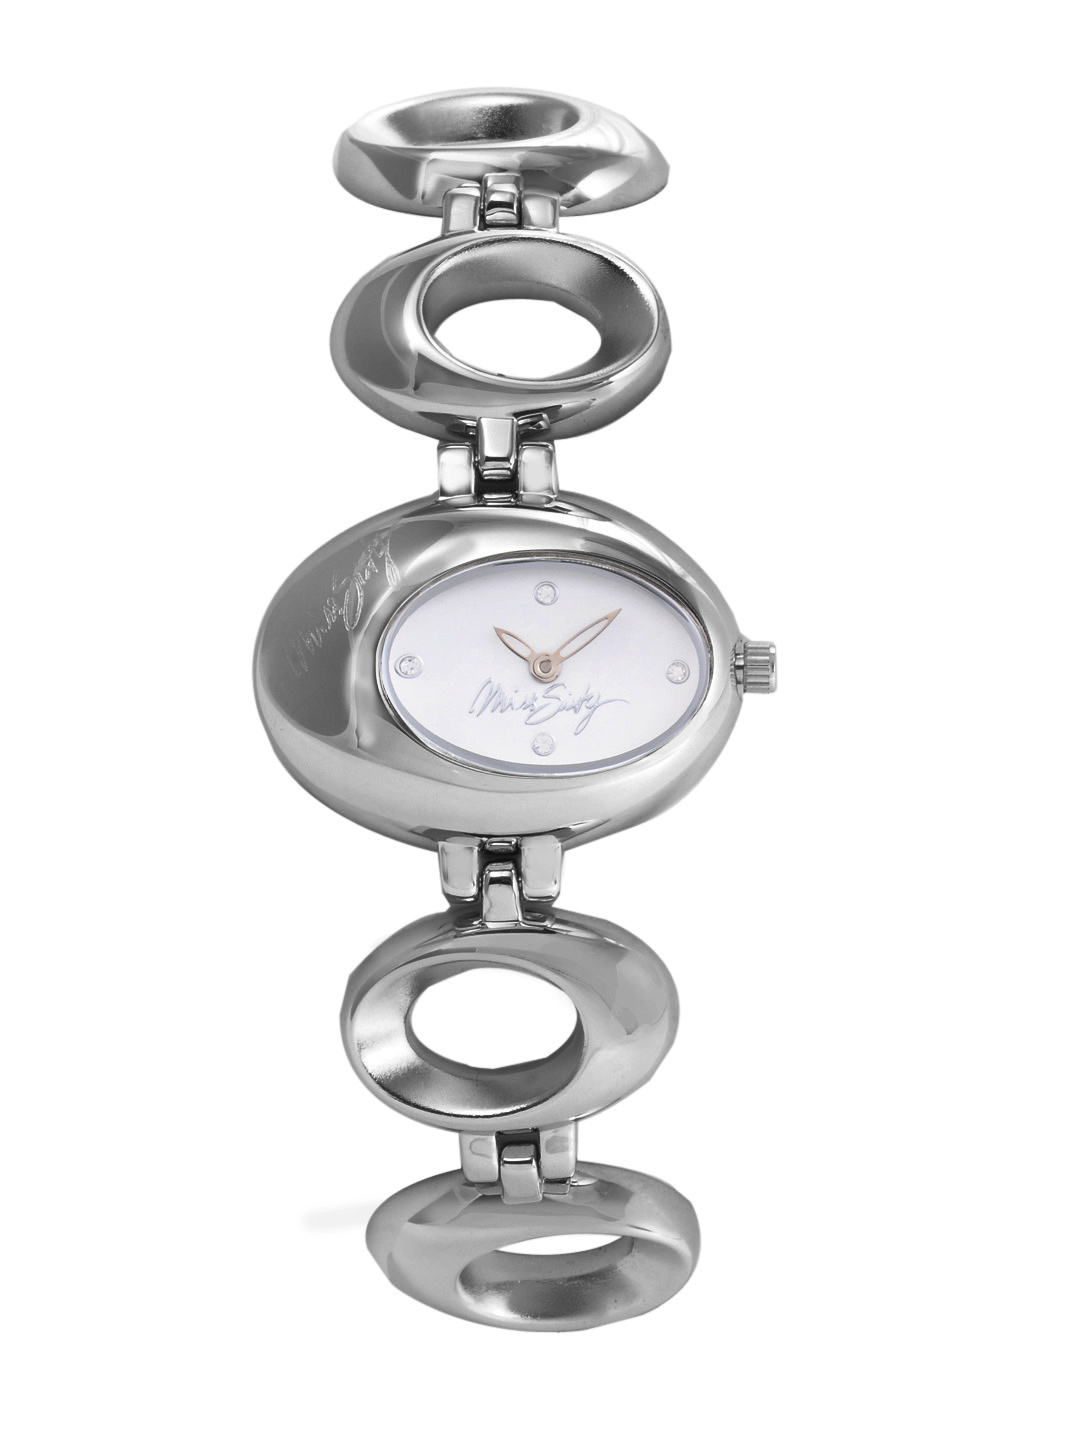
Miss Sixty White Dial Watch
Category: Accessories / Watches / Watches
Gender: Women
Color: White
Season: Winter 2016
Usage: Casual